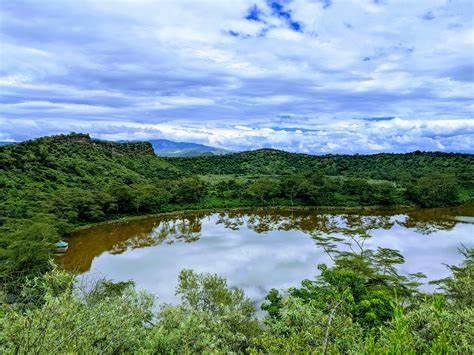
Eneo la kijiografia lenye maji pamoja na uoto wa asili uliyozunguka maji hayo, uoto wa asili huo ukiwa umekuwa na kustawi vizuri yenye rangi ya kijani kibichi, kudhihiri kwa anga juu ya eneo hili kunafanya eneo hilo kuwa taswira ya kipekee na ya kuvutia.